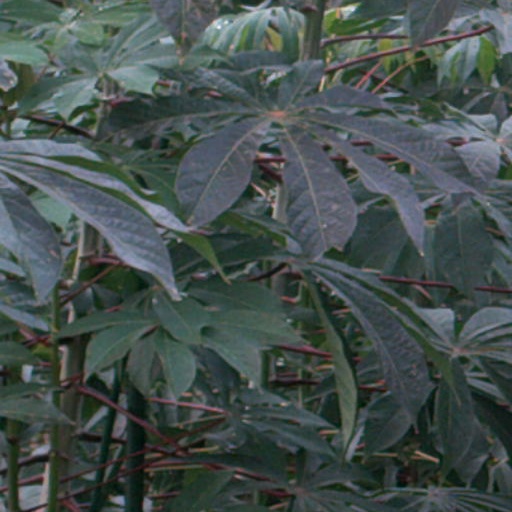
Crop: cassava